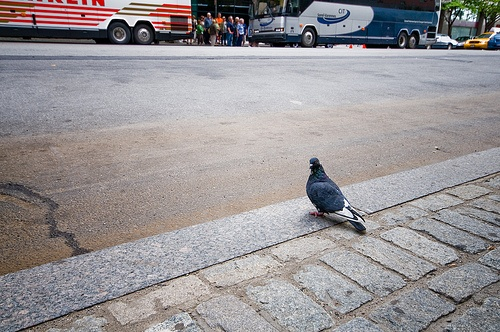
A bird that is standing on a sidewalk.
Is pigeon standing on the edge of the road
A pigeon sits on a curb on the side of a road.
A bird standing on the edge of a sidewalk.
A bird setting on the edge of a walkway.